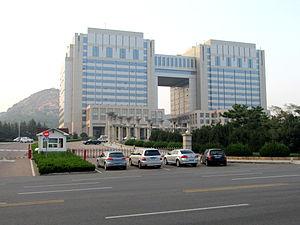
Le district de Laoshan est une subdivision administrative de la province du Shandong en Chine. Il est placé sous la juridiction de la ville sous-provinciale de Qingdao.